Teatro delle Dame

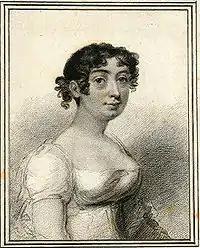
Teresa Bertinotti, the first woman to sing at the Teatro delle Dame

The Teatro delle Dame, also known as the Teatro Alibert (its original name), was a theatre in Rome built in 1718 and located on what is now the corner of Via D'Alibert and Via Margutta. In the course of its history it underwent a series of reconstructions and renovations until it was definitively destroyed by a fire in 1863. In their 18th-century heyday, the Teatro delle Dame and its rival, the Teatro Capranica, were the leading opera houses in Rome and saw many world premieres performed by some of the most prominent singers of the time.